Gurbanguly Berdimuhamedow

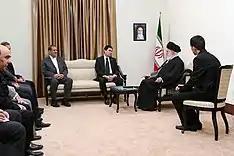
Iranian supreme leader Ali Khamenei receives Berdimuhamedow in his house, 2015

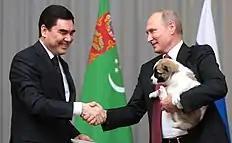
Vladimir Putin and Berdimuhamedow in 2017

Upon taking office, Berdimuhamedow eased travel restrictions and reopened libraries in rural areas. He also took steps to curb Nyýazow's extensive personality cult. He called for an end to the elaborate pageants of music and dancing that formerly greeted the president on his arrival anywhere, and said that the Turkmen "sacred oath", part of which states that the speaker's tongue should shrivel if he ever speaks ill of Turkmenistan or its president, should not be recited multiple times a day but reserved for "special occasions". He also gave up his right to rename any landmarks, institutions, or cities, restored the traditional names of the months of the year and days of the week (Nyýazow had renamed them after himself and his mother, among other things), and announced plans to move the gold rotating statue of Nyýazow from Ashgabat's central square.